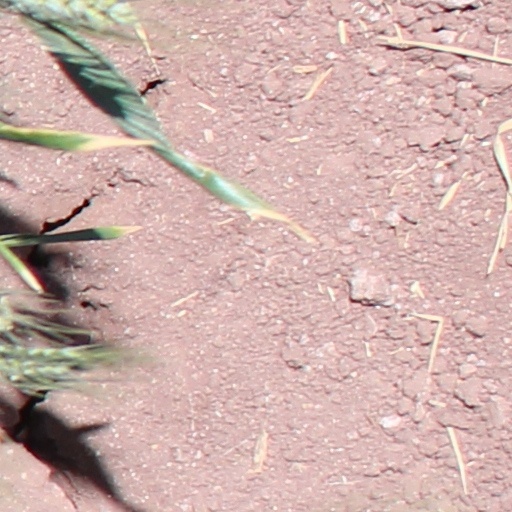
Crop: wheat